William Haxworth

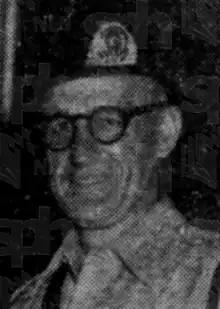
Haxworth in 1951

William Rupert Monkman Haxworth (1906 - 1985) was a police inspector, soldier and traffic chief in the Colony of Singapore. During the Japanese Occupation of Singapore, Haxworth was interned at Changi Prison and Sime Road internment camp, where he drew over three hundred paintings and sketches on whatever materials he could obtain depicting living conditions in the internment camps.